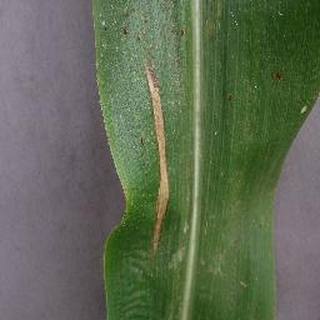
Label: corn_northern_leaf_blight